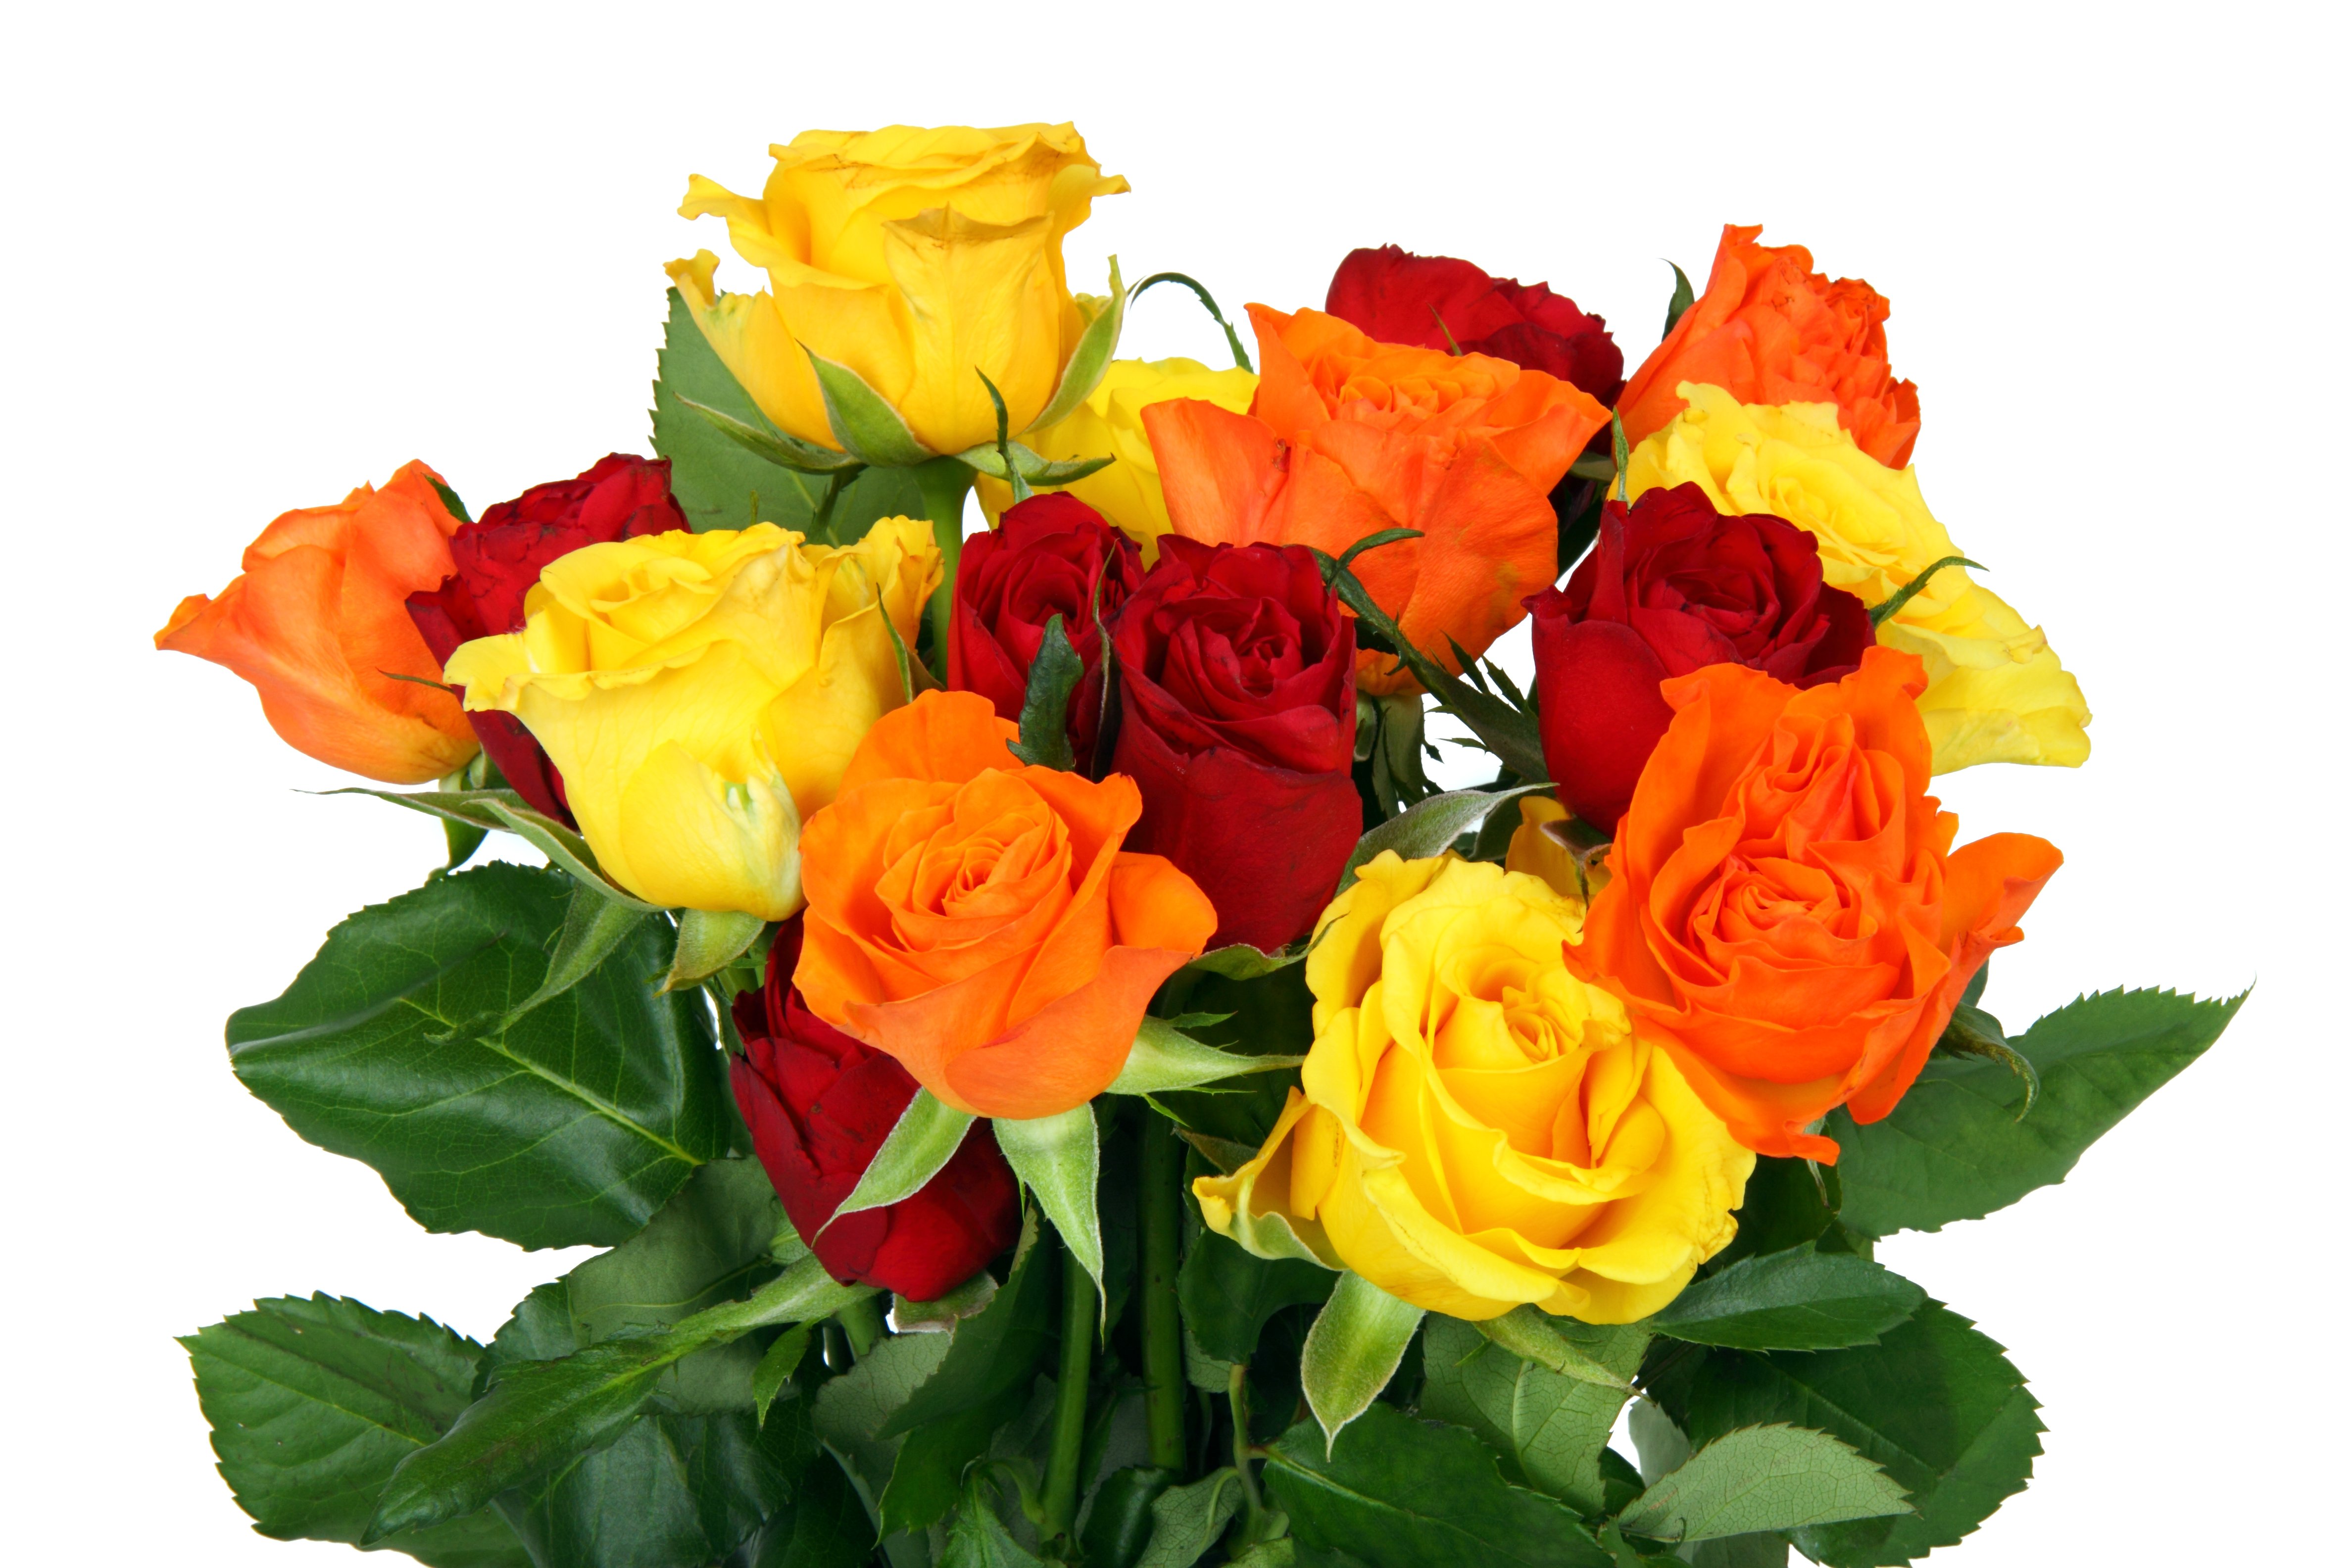
plant, leaf, flower, petal, isolated, floral, love, bouquet, rose, orange, red, color, romance, romantic, colorful, yellow, wedding, beauty, beautiful, anniversary, valentine, floristry, floribunda, flowering plant, garden roses, rose family, flower bouquet, cut flowers, land plant, austrian briar